Liaka Kusulaka

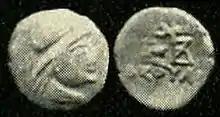
Coin of Liaka Kusulaka, an imitation of coins of Eucratides.

Liaka Kusulaka (Greek: , on his coins; Prakrit: Liaka Kusulaka or , , on the Taxila copper plate) was an Indo-Scythian satrap of the area of Chukhsa in northwestern India during the 1st century BCE.